Japan Maritime Self-Defense Force

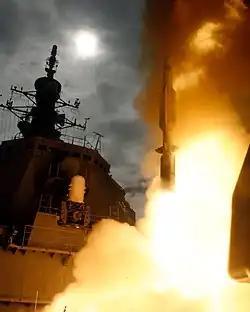
A RIM-161 Standard Missile 3 launched from , an Aegis destroyer

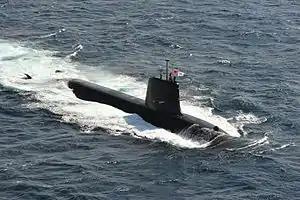
The attack submarine "Kenryū"

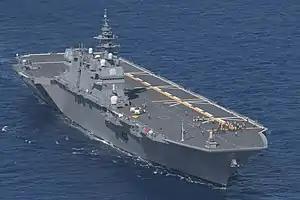
, an being refitted to carry F-35B stealth fighters

The JMSDF, along with the Japan Coast Guard, has also been active in preventing North Korean infiltrators from reaching Japan and on 22 December 2001, engaged and sank a North Korean spy ship in the Battle of Amami-Ōshima.